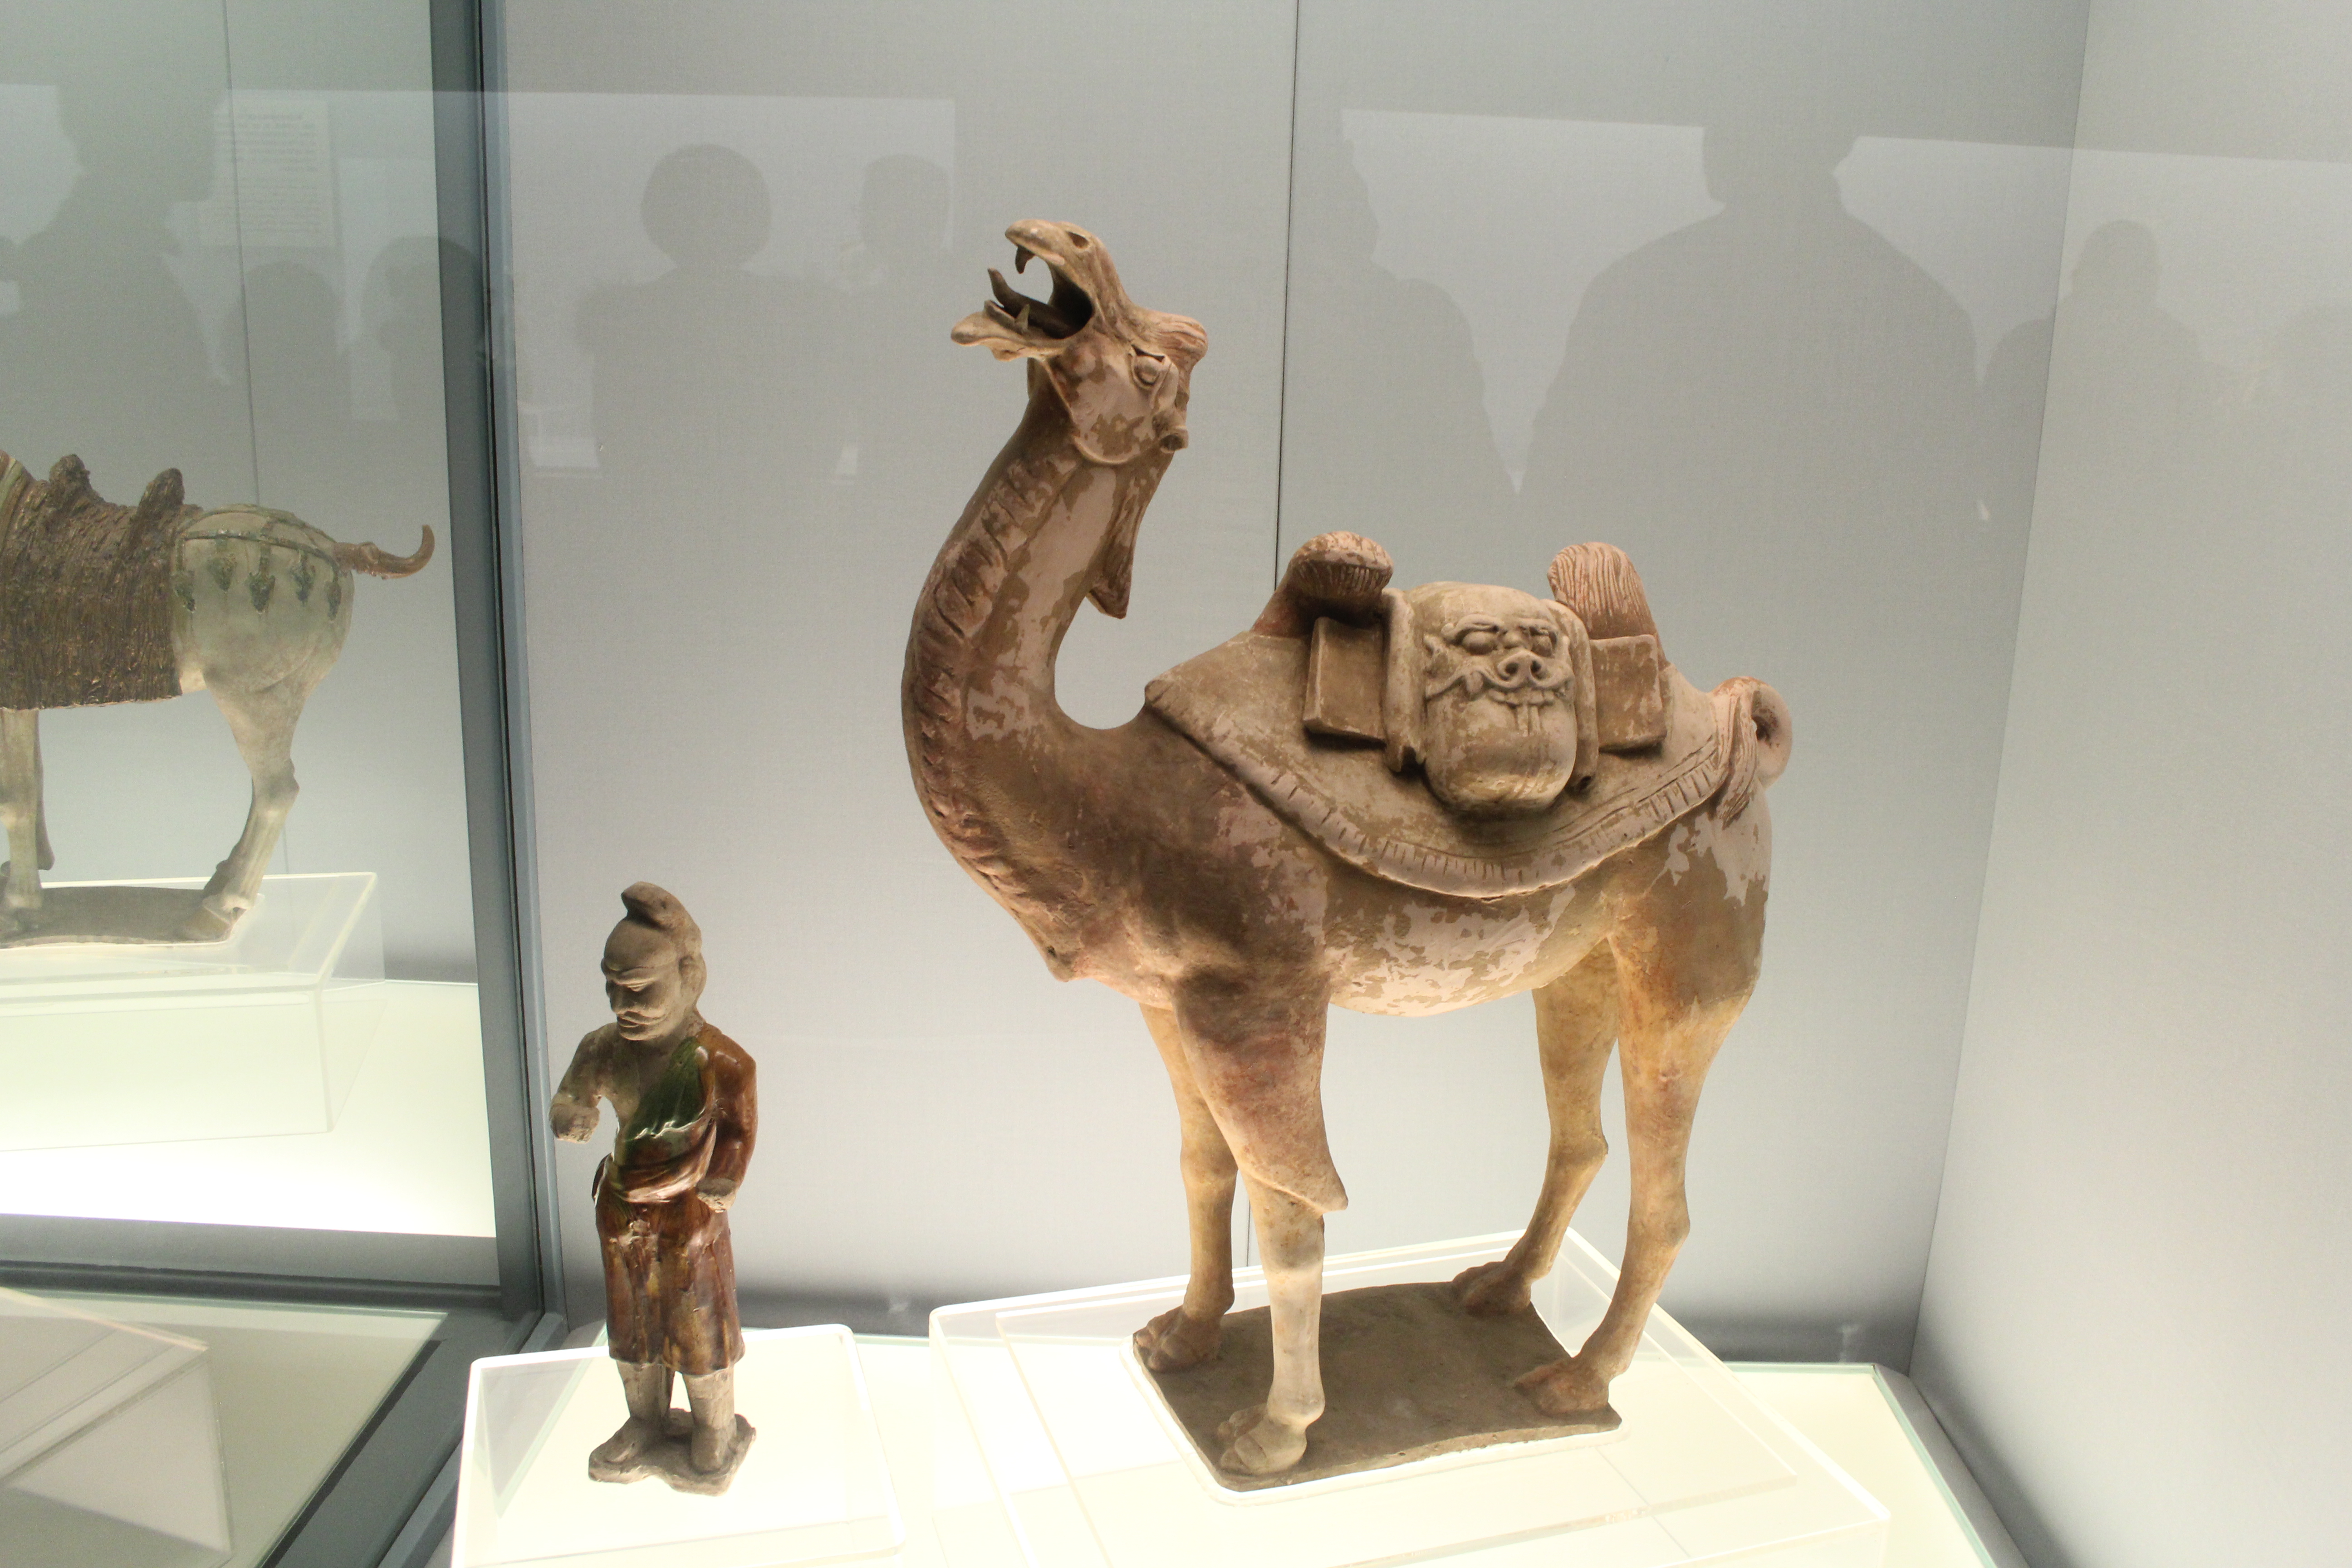
tourism, adventure, Beautiful Places, Pretty Places, environment, Interesting Places, harbin, museums, architecture, art, nature, museum, history, ancient history, china, asia, imperial palace, dynasty, beijing, planning, exhibition, sculpture, map, shanghai, camel, arabian camel, camelid, tourist attraction, figurine, collection, fawn, art gallery, livestock